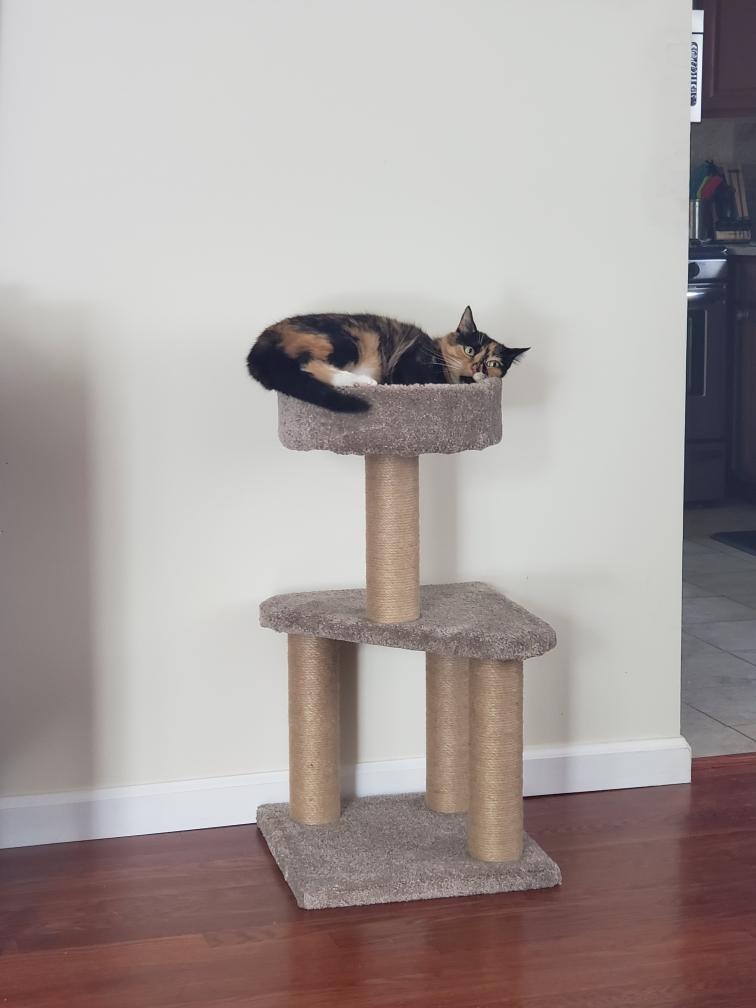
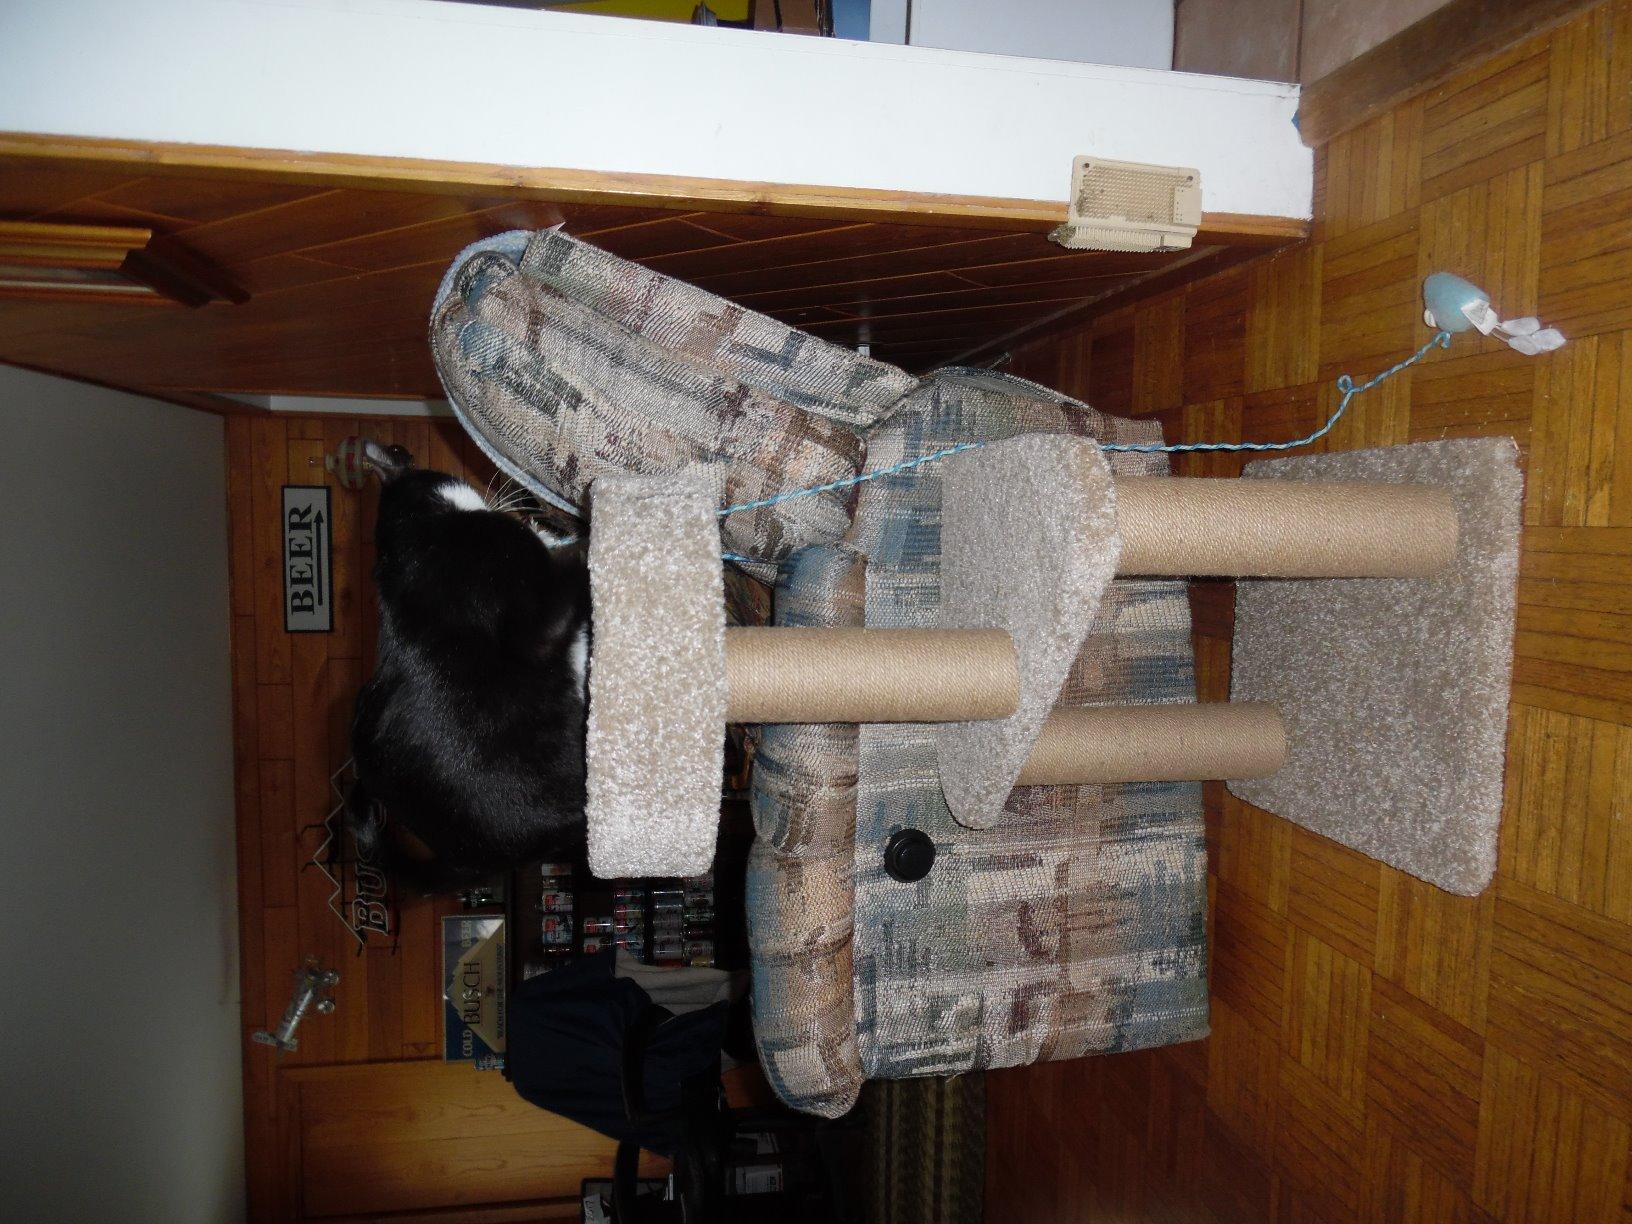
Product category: items_cat tree
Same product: yes